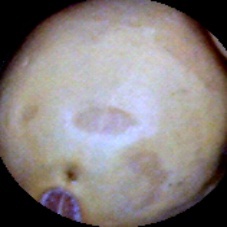
Label: Intact